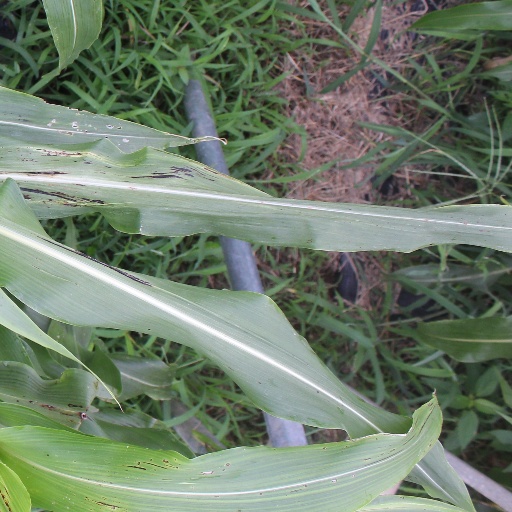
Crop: sorghum